Chinese mythology

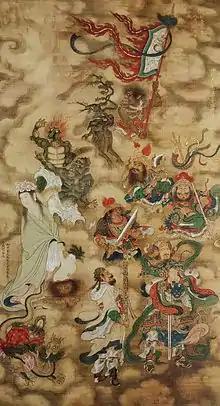
Ming dynasty Shuilu ritual painting of military and nature spirits.

According to mythology, beneath the Earth is another realm—an underground world generally said to be inhabited by the souls of dead humans and various supernatural beings (see hun and po). This hell is known by various names, including Diyu or the Yellow Springs. In more recent mythology, the underground inhabitation of the dead is generally described as somewhat similar to the land above: it possesses a hierarchical government bureaucracy, centered in the capital city of Youdu. The rulers of the underground realm are various kings, whose duties include parsing the souls of the dead according to the merits of their life on earth, and maintaining adequate records regarding that process. (An example of one such ruler is Yánluó wáng ("King Yanluo")). Souls are parsed and adjudicated for torturous punishment by balancing ones' crimes in life against any merits earned through good deeds. Various other functions within Diyu are performed by minor officials and minions, examples of whom are Ox-Head and Horse-Face, humanoid devils with animal features. In some versions of mythology or Chinese folk religion, souls are returned from Diyu and reincarnated after being given the Drink of Forgetfulness by Meng Po.